Question: What color is the sippy cup spout?
Tambaya: Menene launin bakin kofin yaran?
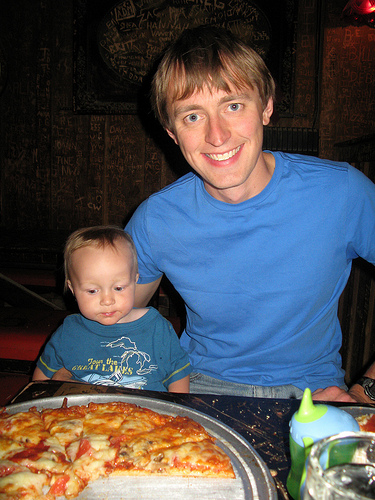
Answer: Green.
Amsa: Kore.